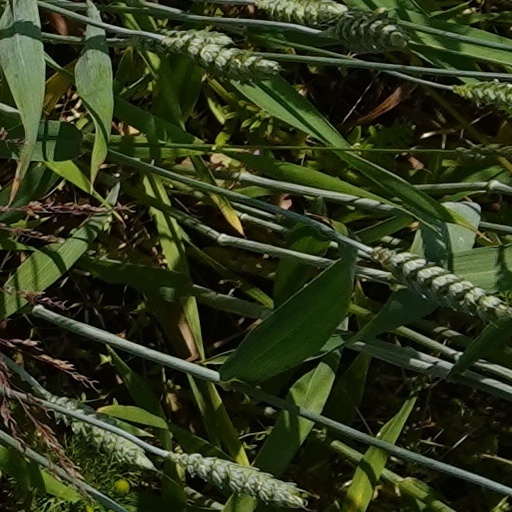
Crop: wheat